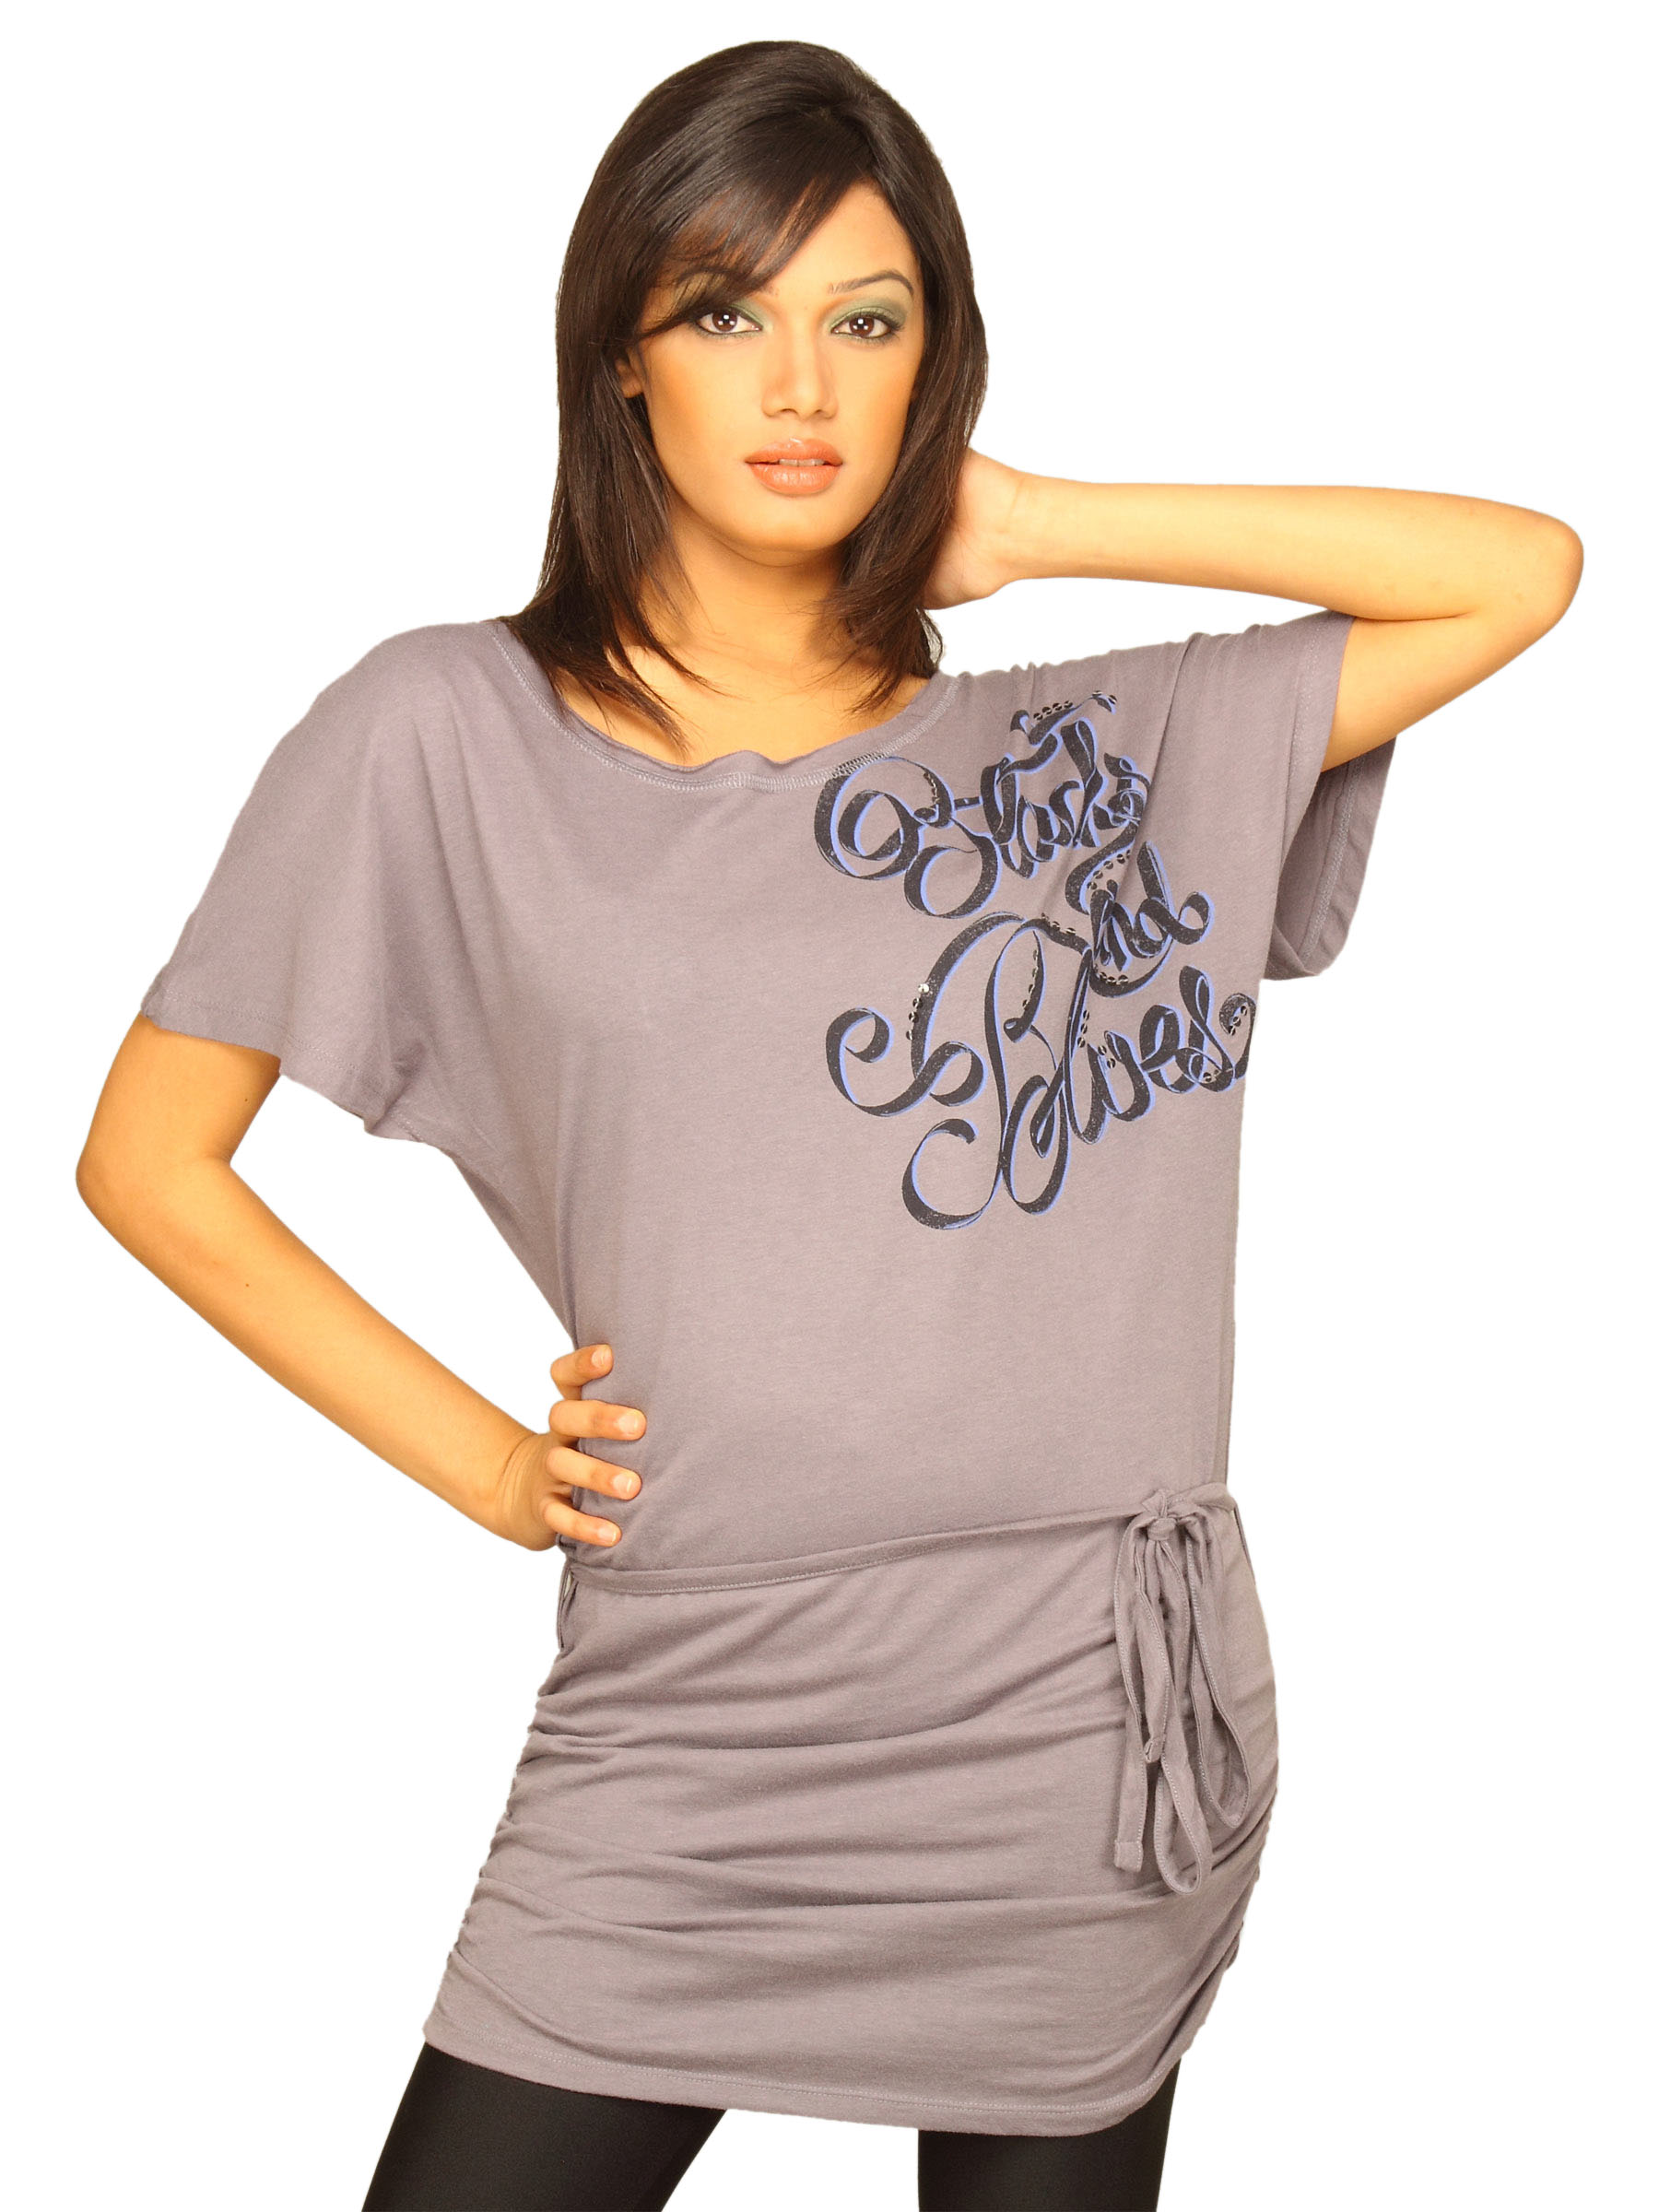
Wrangler Women's Dark Grey T-shirt
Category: Apparel / Topwear / Tshirts
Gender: Women
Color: Grey
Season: Summer 2011
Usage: Casual